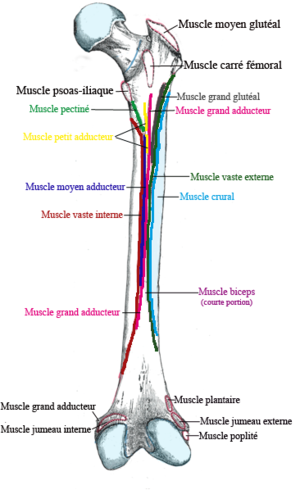
Le muscle pectiné est un muscle de la loge médiale de la cuisse.
Le fémur est l'os de la cuisse — segment proximal du membre inférieur. Il s'agit de l'os le plus long du corps humain.
Le muscle grand adducteur ou muscle troisième adducteur est un muscle appartenant à la loge interne ou médiale de la cuisse. Il est composé de trois chefs: supérieur, moyen et inférieur.